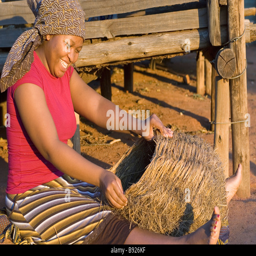
a smiling woman working on making a basket while sitting in the sun